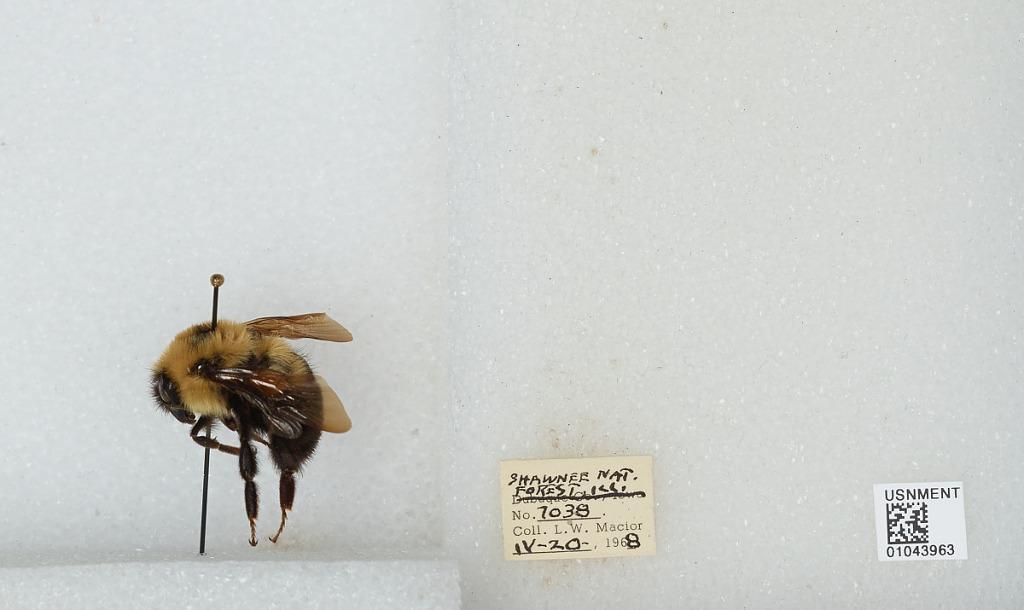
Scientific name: Bombus (Pyrobombus) bimaculatus Cresson
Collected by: L. Macior
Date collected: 1968-4-20
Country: United States
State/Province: Illinois
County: Johnson
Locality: Shawnee National Forest
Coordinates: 37.5, -88.67